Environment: lab
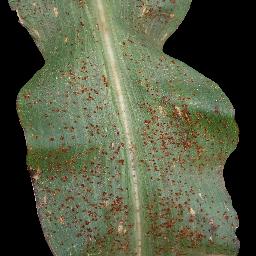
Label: common_rust